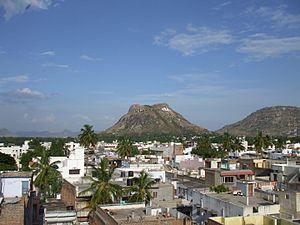
Madanapalle est une ville du district de Chitoor dans l'état Indien de l'Andhra Pradesh.